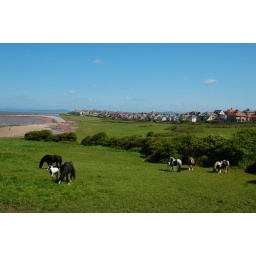
Field near the house and beach